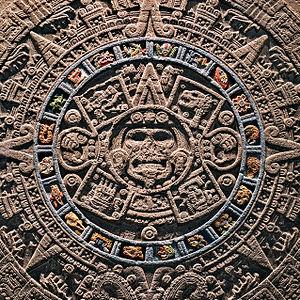
Les 20 signes du Tonalpohualli gravés sur La Pierre du Soleil. Colorisation libre (original
"Le calendrier aztèque était intimement lié à la mythologie des anciens peuples de la Mésoamérique, ceux qui jadis occupaient le plateau central de l'actuel Mexique, et qui ont formé, entre nos XIVᵉ et XVIᵉ siècles ""occidentaux"", la civilisation aztèque. Exprimant un système de croyances chargé de représentations abstraites, le temps ""mexicain"" ne se distinguait pas radicalement de l'espace conçu comme un milieu hétérogène et doué de propriétés singulières selon les orientations cardinales. De même, à la différence de nos habitudes mentales, il n’était pas perçu comme linéaire, mais s’appréhendait de manière cyclique, à travers 3 systèmes comptables parallèles mettant en lumière des connaissances astronomiques élaborées. On parlera donc, par la suite, du ""système calendaire aztèque"", et de ses cycles spatio-temporels divinatoire, solaire et vénusien.
La philosophie aztèque est la philosophie des peuples nahuas unis par la langue nahuatl au sein de l'empire aztèque. Leur philosophie était complexe et à bien des égards comparable à la philosophie grecque. Les thèmes principaux de la philosophie aztèque sont le monisme, le dualisme, et l'esthétique. La question principale à laquelle les philosophes aztèques ont tenté d'apporter une réponse est celle de la permanence de la vie humaine dans un monde éphémère.